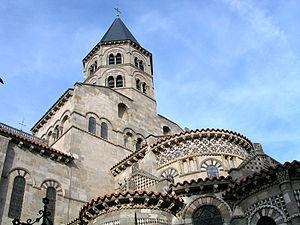
Basilique Notre Dame du Port XIIe siècle (Clermont-Ferrand, Puy-de-Dôme, France
L'Auvergne est une région culturelle et historique de France située au cœur du Massif central.
Clermont-Ferrand est une ville située dans le centre de la France, dans la région Auvergne-Rhône-Alpes. Elle est le chef-lieu du département du Puy-de-Dôme et la capitale historique de l'Auvergne. Ses habitants s’appellent les Clermontois.
Clermont ou Clairmont est une ville en Auvergne, dont la fusion avec la cité voisine et rivale de Montferrand - décidée par Louis XIII lors de l'Édit de Troyes du 15 avril 1630 et confirmée un siècle plus tard sous Louis XV en 1731, par Daniel-Charles Trudaine, - donne naissance à la capitale auvergnate de Clermont-Ferrand, titre auparavant réservé à Clermont.
L'architecture romane est le premier grand style créé au Moyen Âge en Europe après le déclin de la civilisation gréco-romaine. Son développement est pleinement établi vers 1060 mais les premiers signes de mutation sont différents suivant les régions et il n'y a pas de consensus sur une date des débuts qui vont du VIᵉ au XIᵉ siècle. L'architecture gothique est le style qui lui succède progressivement à partir du XIIe siècle.Le dynamisme monastique, de profondes aspirations religieuses et morales, la spiritualité des routes de pèlerinages dans une Europe rendue à la paix président à la naissance de l'art roman et contribuent à en faire un style vraiment neuf et doué d'une profonde originalité. La volonté de libérer l'Église de la tutelle de pouvoirs séculiers, les croisades, la reconquête chrétienne en Espagne avec l'effondrement du califat de Cordoue, la disparition du mécénat royal ou princier font de l'art roman l'art de toute la chrétienté médiévale.